Compound of five tetrahemihexahedra

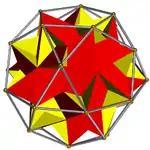
Five tetrahemihexahedra in an icosidodecahedron

Its convex hull is an icosidodecahedron. Hence it is a faceting of an icosidodecahedron, shown at left. It shares its edges and triangular faces with the compound of five octahedra.